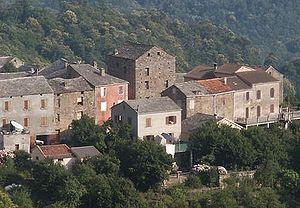
village d'A Casabianca en Castagniccia, Corse, Corsica
Casabianca est une commune française située dans la circonscription départementale de la Haute-Corse et le territoire de la collectivité de Corse. Le village appartient à la piève d'Ampugnani, en Castagniccia.